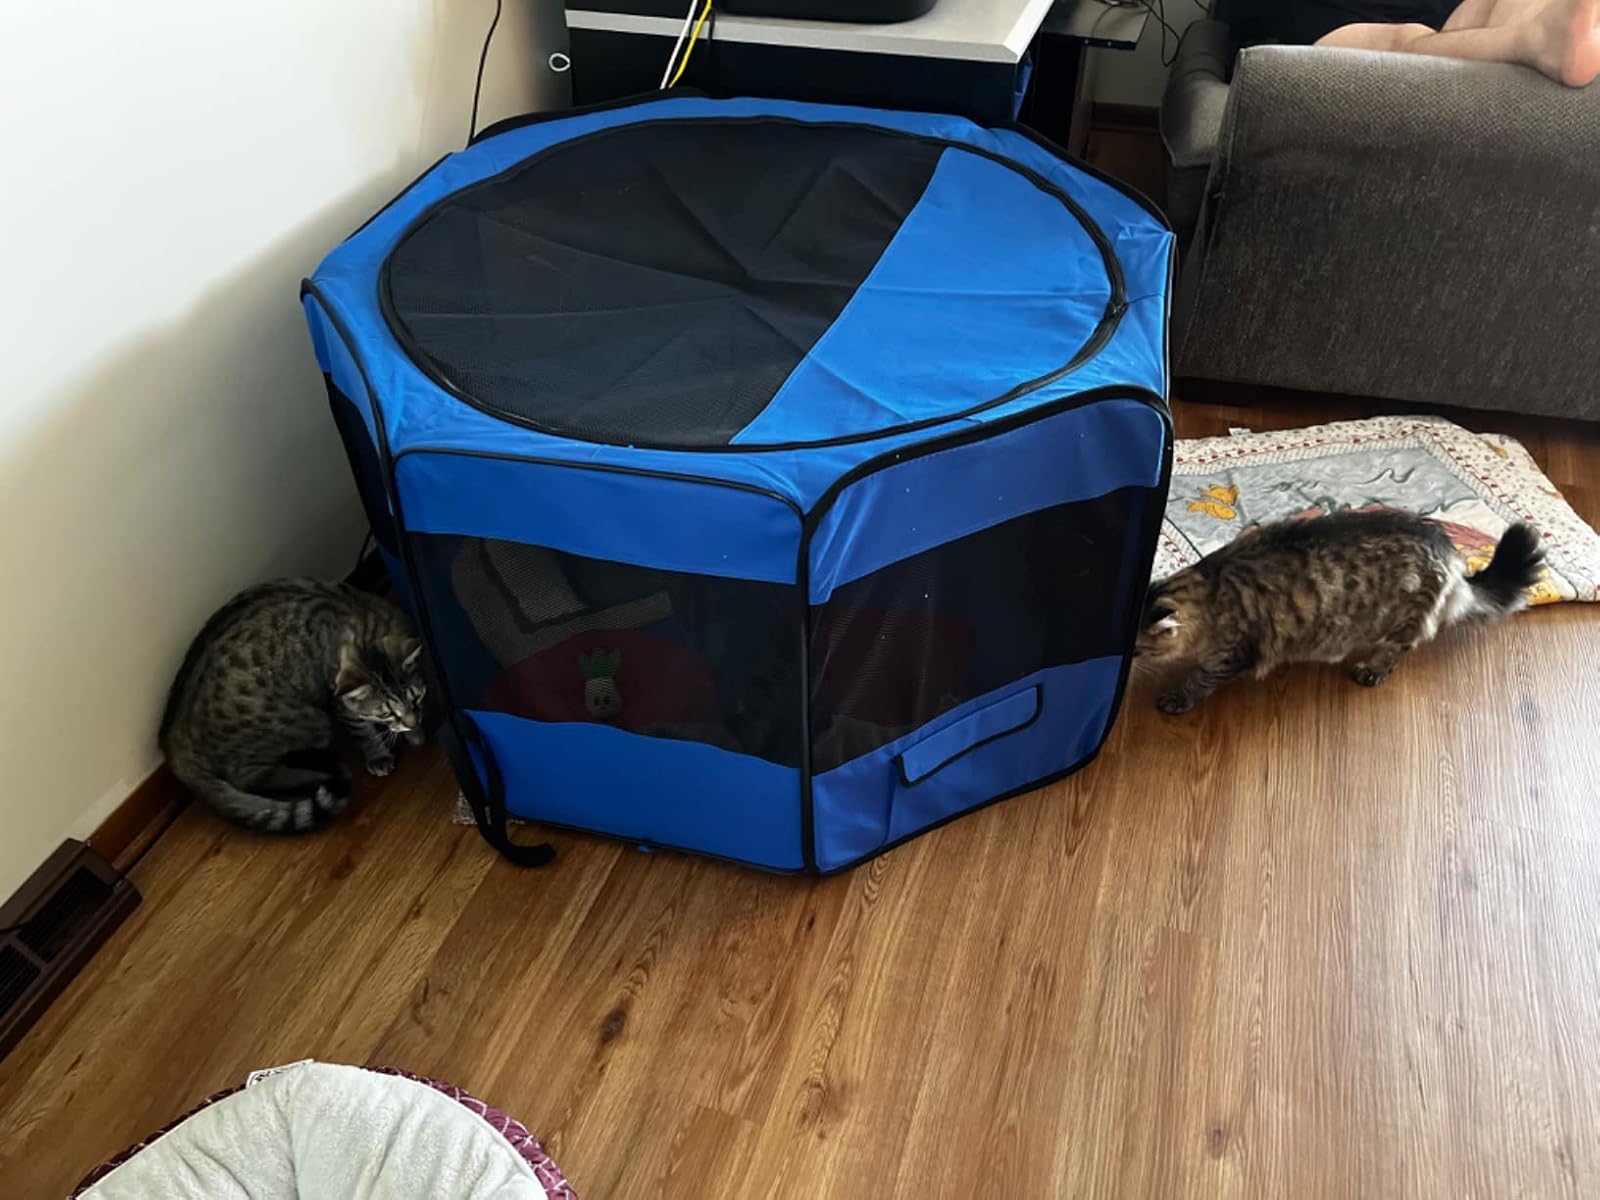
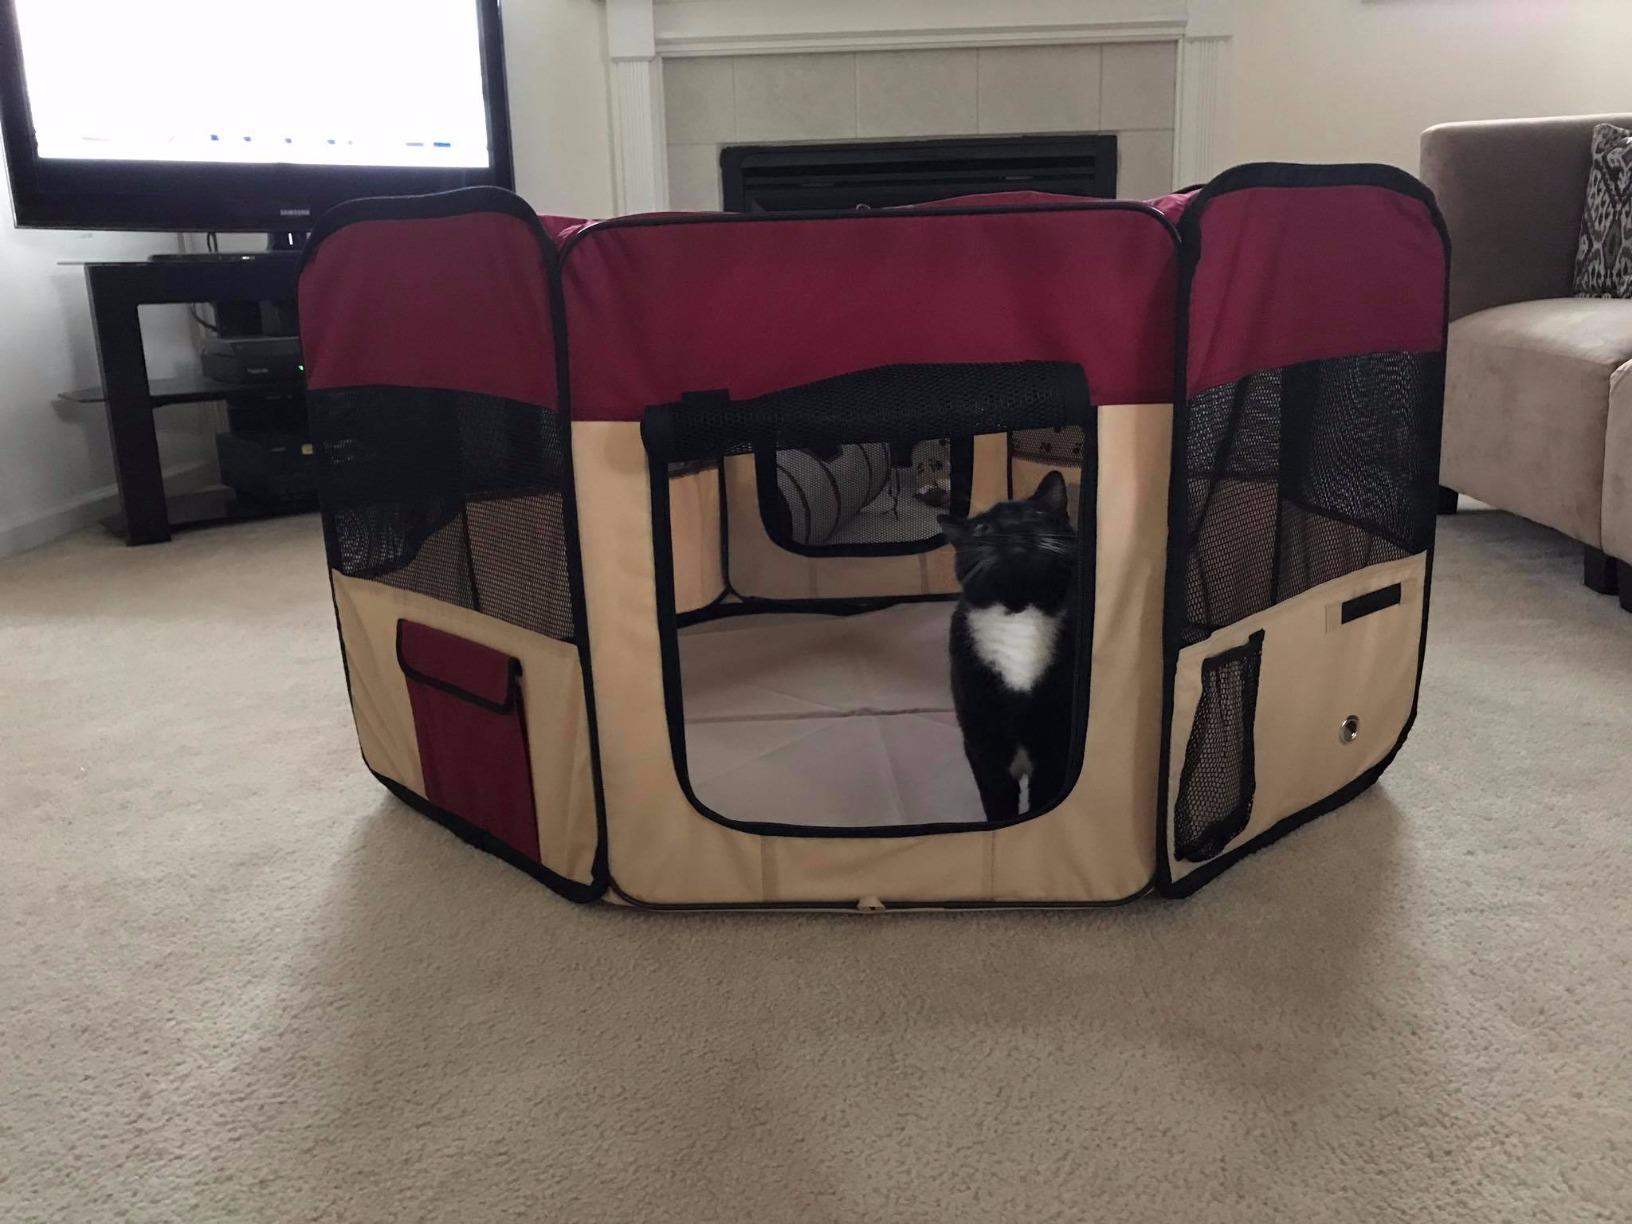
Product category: items_kennel
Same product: no